Baroque

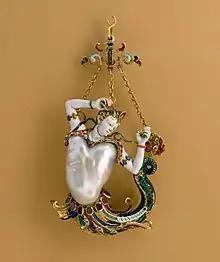
Pendant in the form of a siren, made of a baroque pearl (the torso) with enameled gold mounts set with rubies, probably , in the Metropolitan Museum of Art (New York City, New York).

The English word "baroque" comes directly from the French. Some scholars state that the French word originated from the Portuguese term 'a flawed pearl', pointing to the Latin 'wart', or to a word with the Romance suffix (common in pre-Roman Iberia). Other sources suggest a Medieval Latin term used in logic, , as the most likely source.